Erich Mende

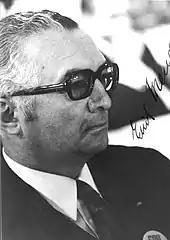
Mende in 1971

He was something of a thorn in Konrad Adenauer's side. Adenauer's Christian Democrats were the main government party with which the FDP was in coalition. After the FDP increased its vote in September 1961, in the wake of the building of the Berlin Wall in August 1961, Mende urged his party not to join Adenauer in another coalition. The FDP did not take his advice. He refused to take office, only changing his position once Ludwig Erhard had replaced Adenauer as Chancellor in 1963.